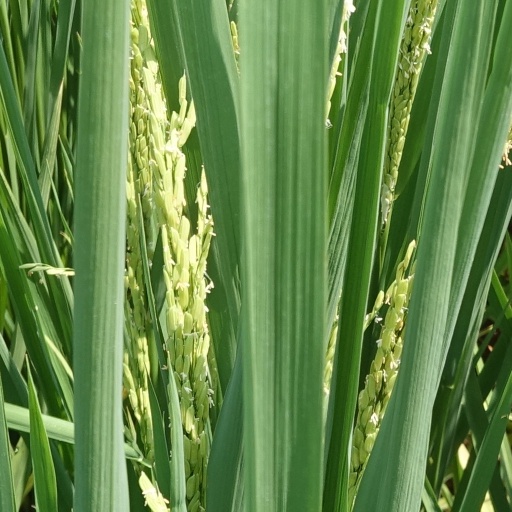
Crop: rice